The Many Loves of Dobie Gillis

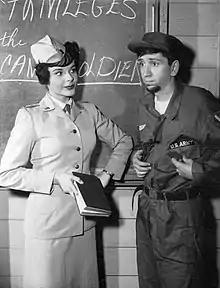
Maynard was not prepared to give up his beard after entering the army. Bob Denver and Kaye Elhardt are featured in this still from the "Dobie Gillis" episode "The Battle of Maynard's Beard", originally aired April 18, 1961.

Most of the action for the first season-and-a-half of "Dobie Gillis" centered on the Gillis grocery store, Central High School, and the Central City park. The park scenes are used as the show's framing device, with Dobie sitting on a park bench in front of a reproduction of Auguste Rodin's statue "The Thinker". Breaking the fourth wall, he would explain to the viewing audience his problem of the week, usually girls or money (in the earliest episodes, Dobie is seen emulating the trademark pose of "The Thinker" – head planted on fist in deep contemplation – before turning and acknowledging the camera).